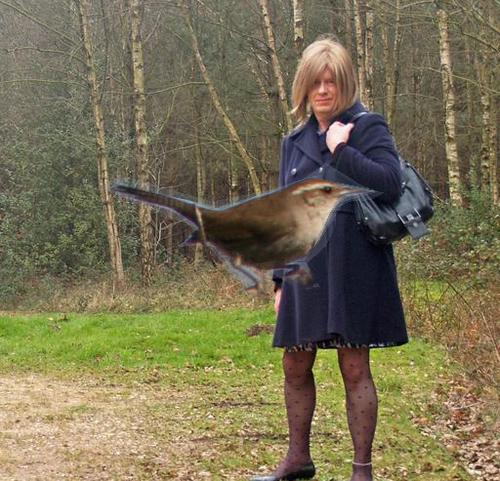
Bird species: Bewick_Wren
Bird type: landbird
Background: land